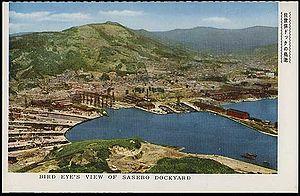
L'arsenal naval de Sasebo est l'un des quatre principaux chantiers navals de la marine impériale japonaise.